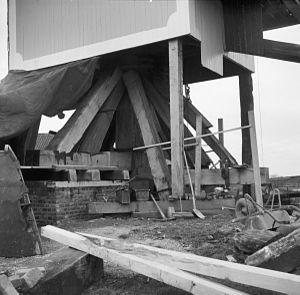
Le moulin sur pivot ou sur chandelier, est un moulin à vent orientable, et le plus ancien moulin à vent en bois des Pays-Bas.